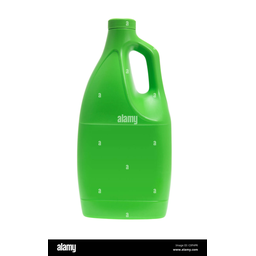
Label: plastic